Prospect Park (Brooklyn)

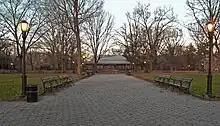
A path leading to the Oriental Pavilion

At 10th Street, to the west of West Drive, is the Harmony Playground and Bandshell. The bandshell, designed by Aymar Embury II, was built in 1939 on the site of a former "zoological site", which was used for archery and hockey. The bandshell and the adjacent playground were restored in 2000 and given a musical theme. In June 2021, the Prospect Park Bandshell was renamed the Lena Horne Bandshell to honor Lena Horne, a successful entertainer and Brooklyn native, as well as to show solidarity with the black community. The bandshell hosts numerous concerts every summer through the BRIC Celebrate Brooklyn! festival.